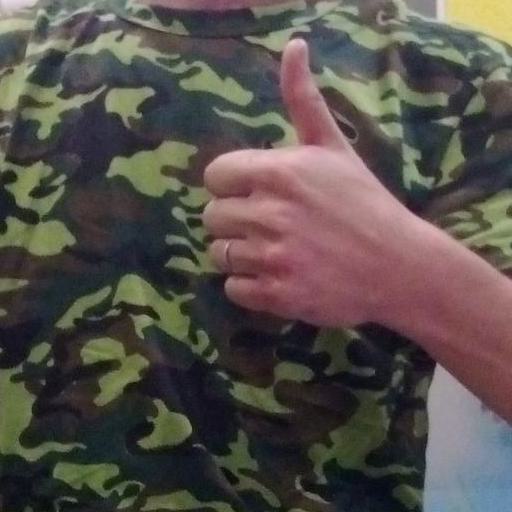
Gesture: like